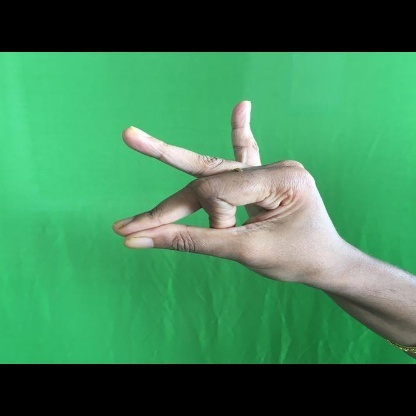
Mudra: Bramaram